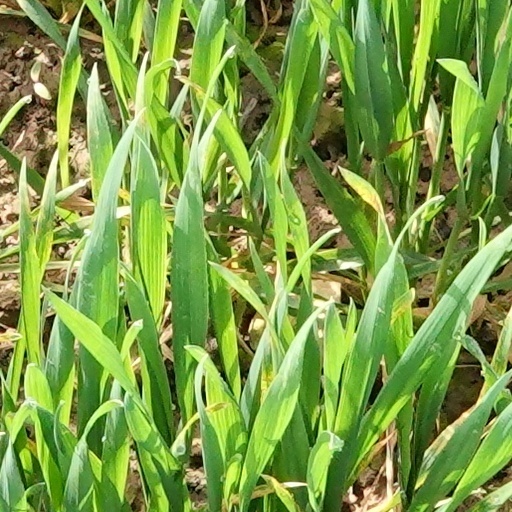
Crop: wheat